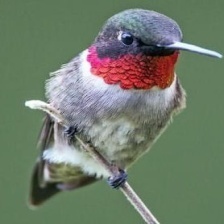
Species: RUBY THROATED HUMMINGBIRD
Scientific name: ARCHILOCHUS COLUBRIS
ImageNet parent category: hummingbird